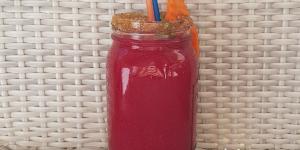
batido de remolacha zanahoria y manzana